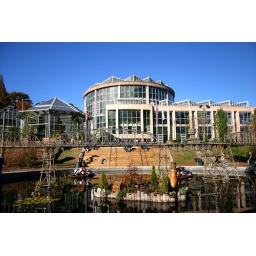
A model train crosses a bridge as the conservatory of the Atlanta Botanical Garden looms in the background.